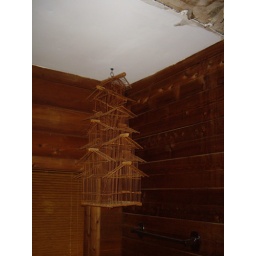
Don't ask. There was an antique birdcage hanging above the sunken bath tub in the upstairs master bathroom.